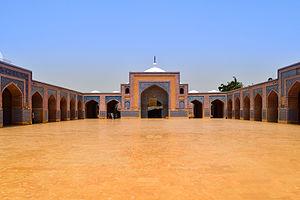
Le district de Thatta est une subdivision administrative du sud de la province du Sind au Pakistan. Il est constitué autour de sa capitale Thatta.